Sebastian Hoeneß

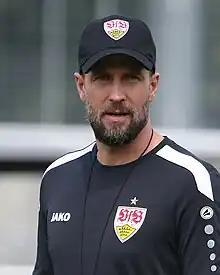
Hoeneß managing VfB Stuttgart in 2023

Sebastian Hoeneß (born 12 May 1982) is a German professional football coach and former player. He is the currently head coach for Bundesliga club VfB Stuttgart.